Douglas Haig, 1st Earl Haig

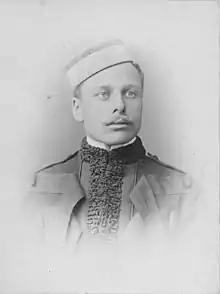

Haig was born in a house on Charlotte Square, Edinburgh. His father, John Richard Haig, an alcoholic, was head of the family's successful Haig & Haig whisky distillery; he had an income of £10,000 per year (£1,160,000 in 2018), an enormous amount at the time. His mother, Rachel (daughter of Hugh Veitch of Stewartfield), was from an impoverished gentry family. The family home was Haig House in Windygates, Fife.